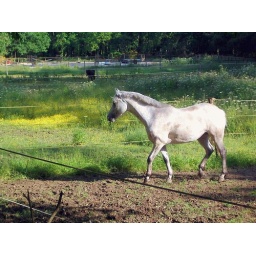
near Carnac, France, a horse walks in a field nearthe site of menhirs.